Sund Church

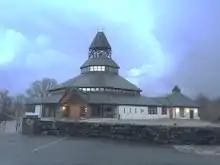
View of the church

Sund Church is a parish church of the Church of Norway in Øygarden Municipality in Vestland county, Norway. It is located in the village of Klokkarvik on the island of Sotra. It is the church for the Sund parish which is part of the Vesthordland prosti (deanery) in the Diocese of Bjørgvin. The white concrete and wood church was built in a fan-shaped design in 1997 using plans drawn up by the architect Peder A. Ristesund. The church seats about 350 people.